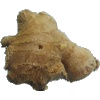
Label: ginger_root